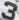
Number: 3